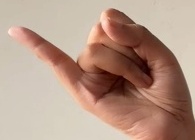
ASL sign: J